1975 Beirut bus massacre

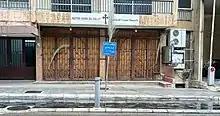
The Church of Notre Dame de la Delivrance, in front of which took place the assassination attempt on Pierre Gemayel.

Early in the morning of April 13, 1975, outside the Church of Notre Dame de la Delivrance at the predominantly Maronite inhabited district of Ain el-Rammaneh in East Beirut, an altercation occurred between half a dozen armed Palestine Liberation Organization (PLO) guerrillas (Arabic: "Fedaiyyin") on a passing vehicle performing the customary wavering and firing their automatic rifles into the air (Arabic: "Baroud") and a squad of uniformed militiamen belonging to the Phalangist Party's Kataeb Regulatory Forces (KRF) militia, who were diverting the traffic at the front of the newly consecrated church where a family baptism was taking place. As the rowdy Palestinians refused to be diverted from their route, the nervous Phalangists tried to halt their progress by force and a scuffle quickly ensued, in which they shot the PLO driver of the vehicle.